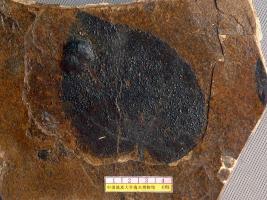
一个化石属于被子植物，其特征描述:叶卵形，长10cm，宽4.5~8cm，叶片两侧不对称，顶端急渐尖，基部不对称的浅心形，叶柄粗大，长1cm以上，叶缘保存不佳，锯齿隐现，掌状5出脉，中脉在基部较粗，中上部以上较细。近主脉的侧脉亦较强，中上部不明显。全部细脉均未保存。